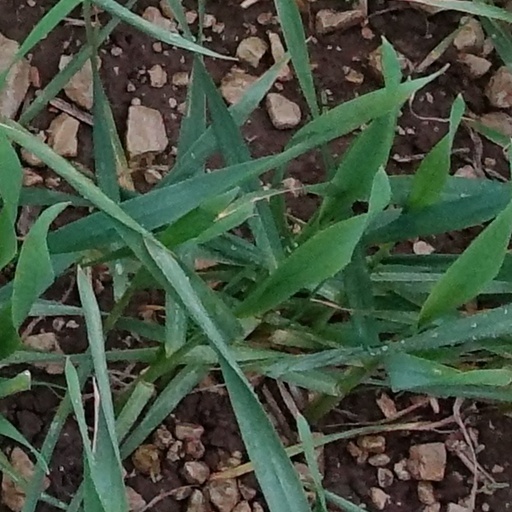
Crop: wheat